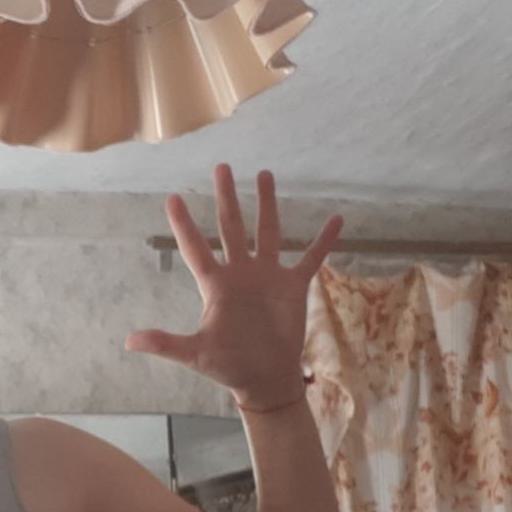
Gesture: palm